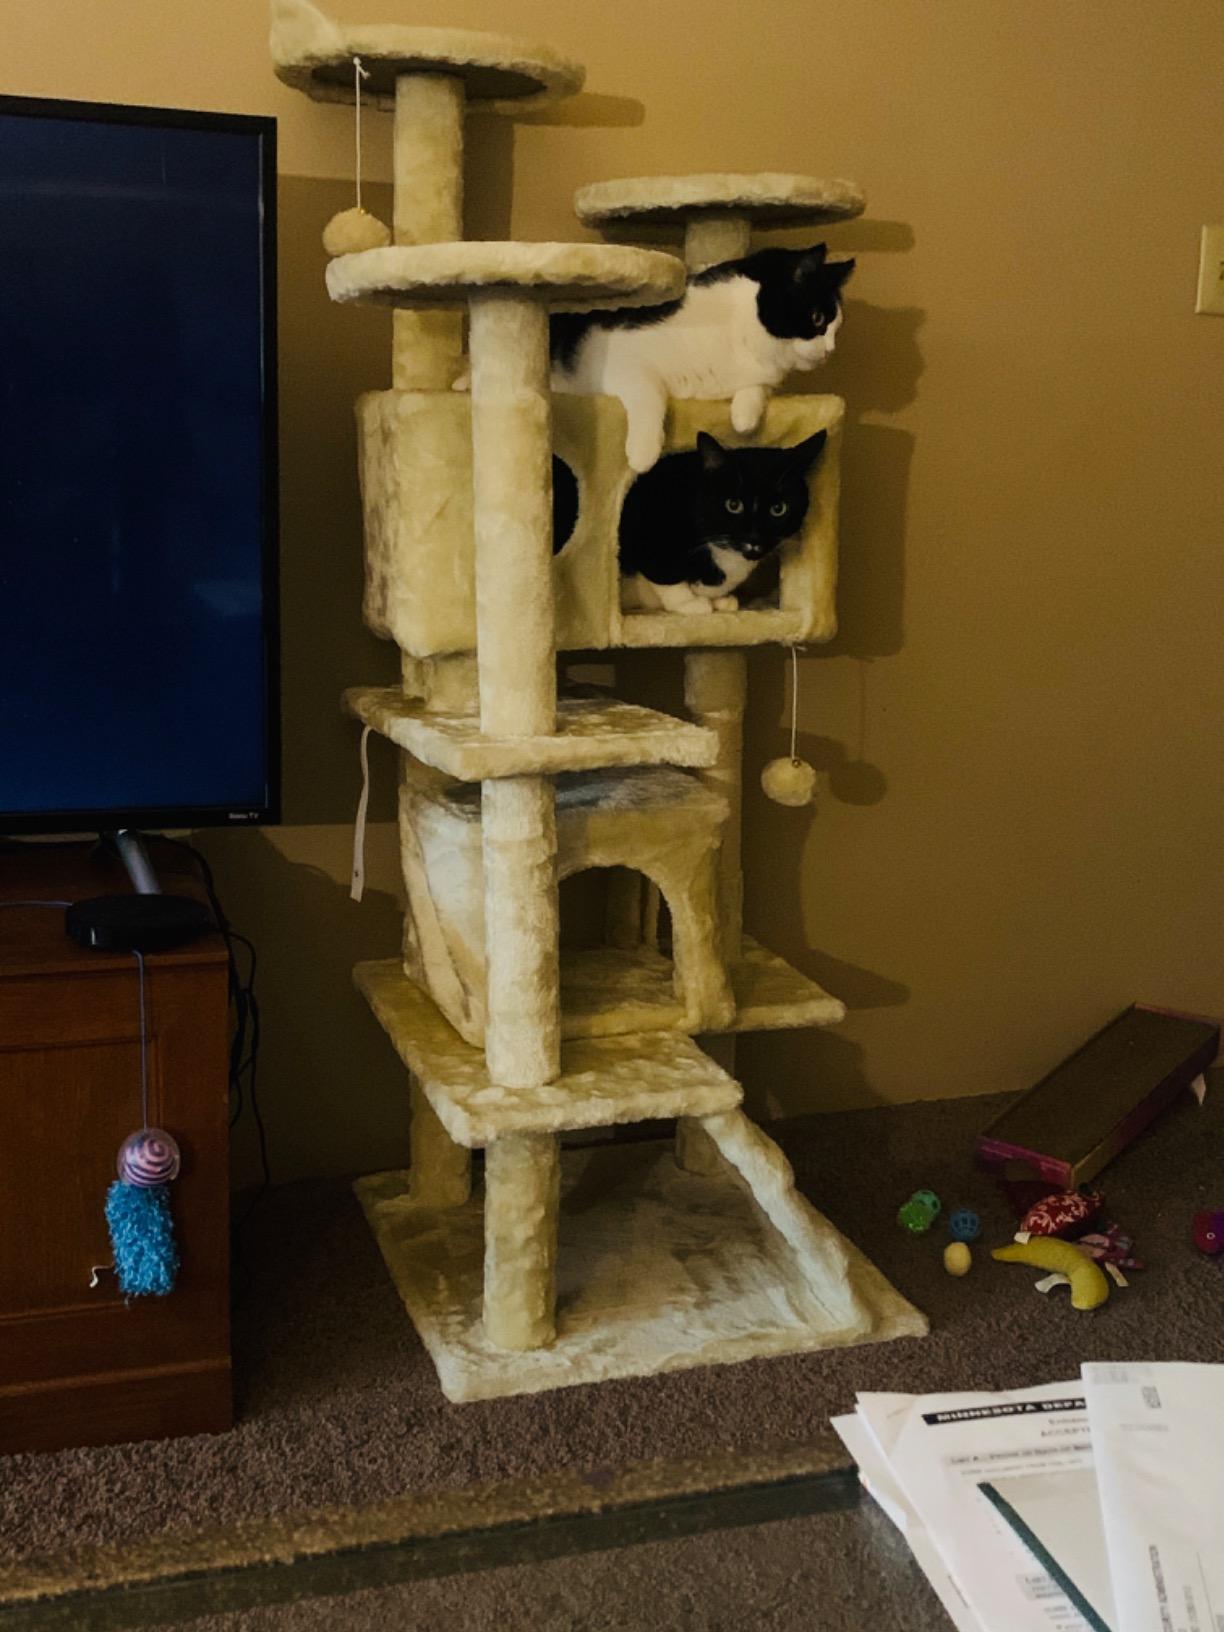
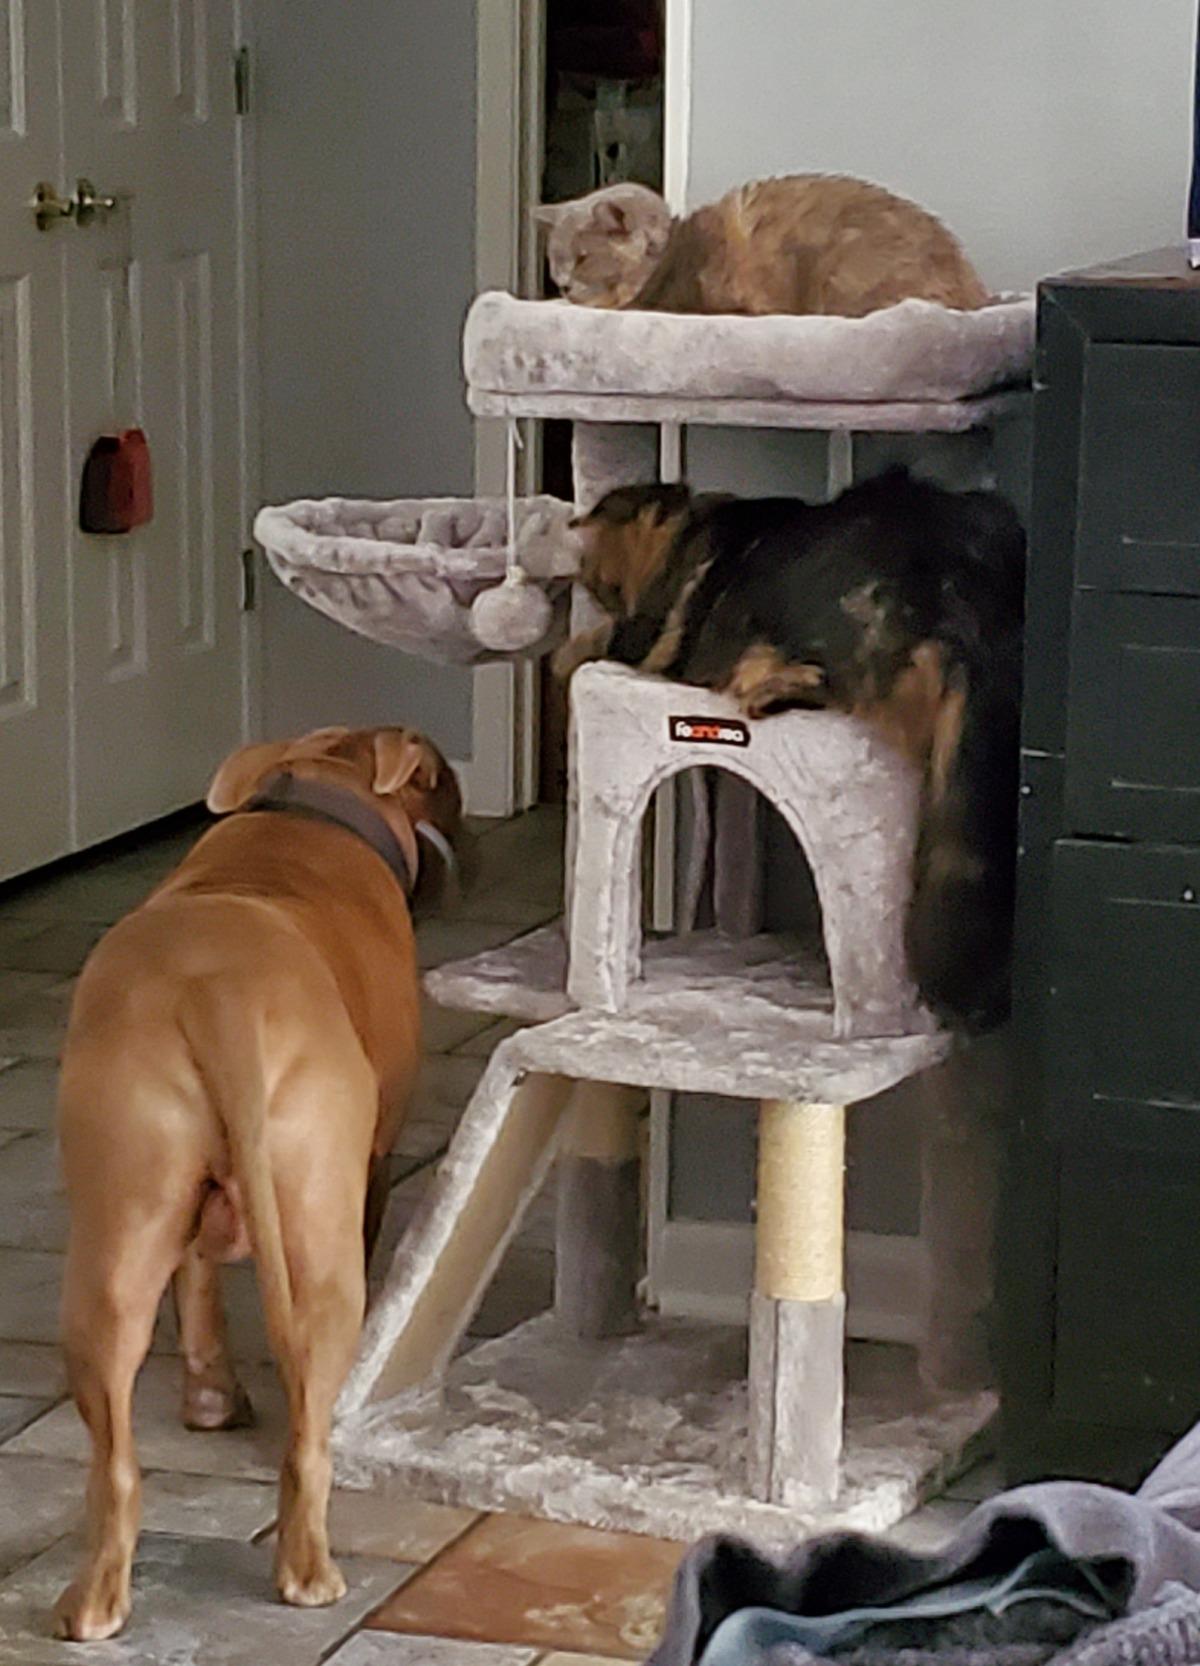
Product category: items_cat tree
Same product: no